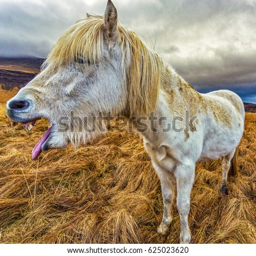
horses abound on the island .